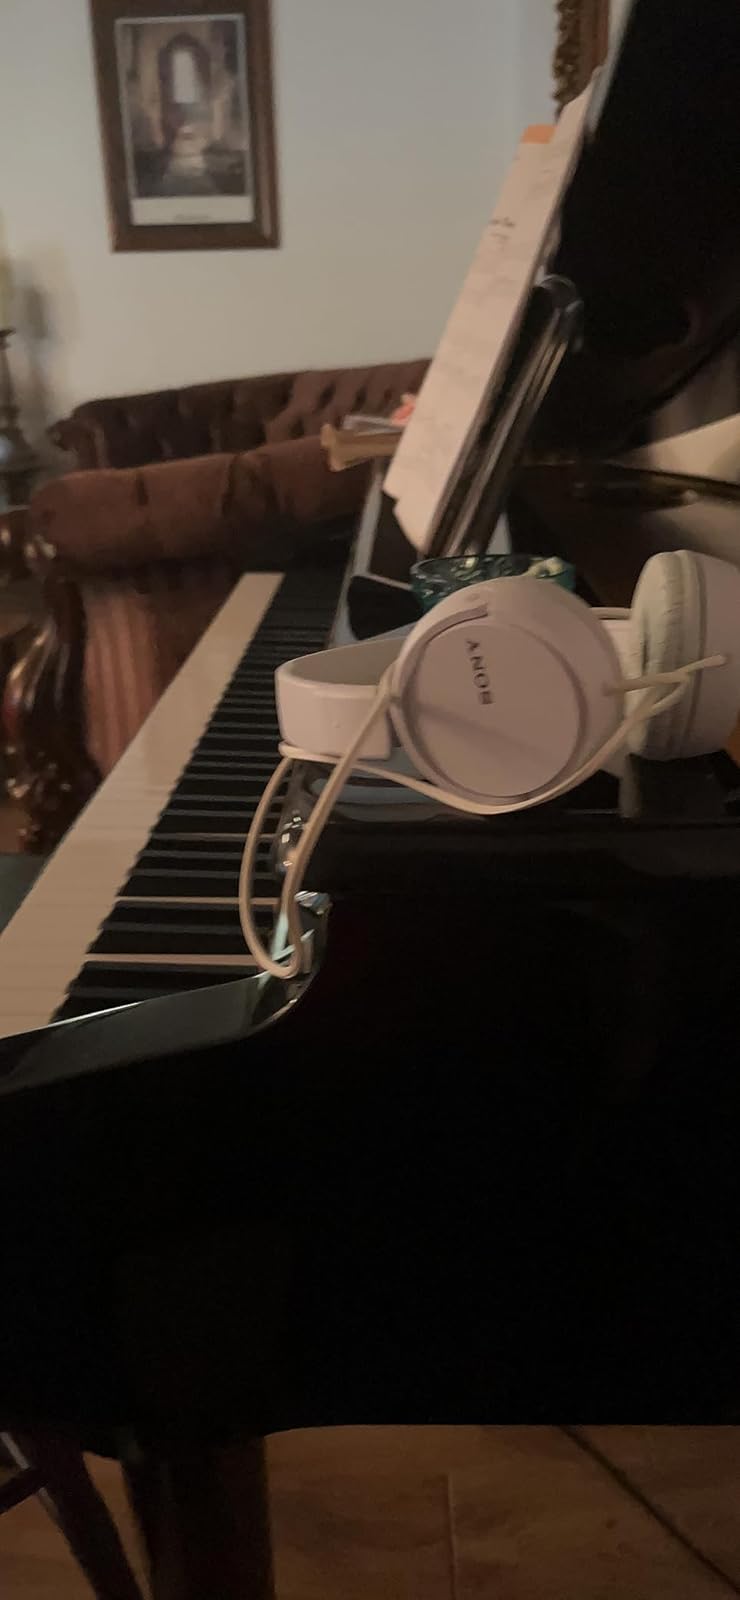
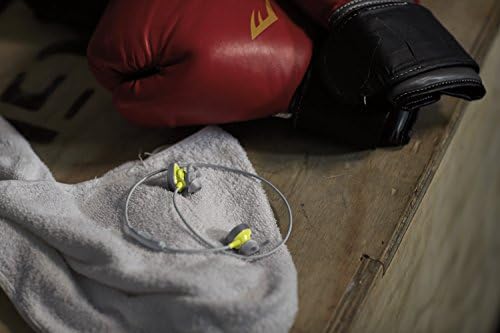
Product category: headphones
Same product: no